Jim Wilson (guitarist)

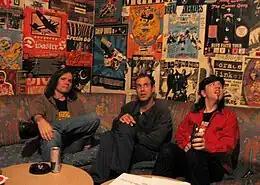
Wilson (right) with Mother Superior in 2006

Wilson was born in Delaware. A founding member of the blues rock trio Mother Superior who as a band have worked with Lemmy, Queens of the Stone Age, Alice Cooper, Meat Loaf, Emmylou Harris, Anthrax, Wayne Kramer, George Clinton, and Iggy Pop. They were also approached by Henry Rollins in 1999 and asked to become 3/4 of the Rollins Band, an offer they accepted. Mother Superior released their eighth studio album "Three Headed Dog" in 2007. Along with the other members of Mother Superior, Wilson has recorded and appeared with Daniel Lanois in 2006, 2007, 2011 and 2014.